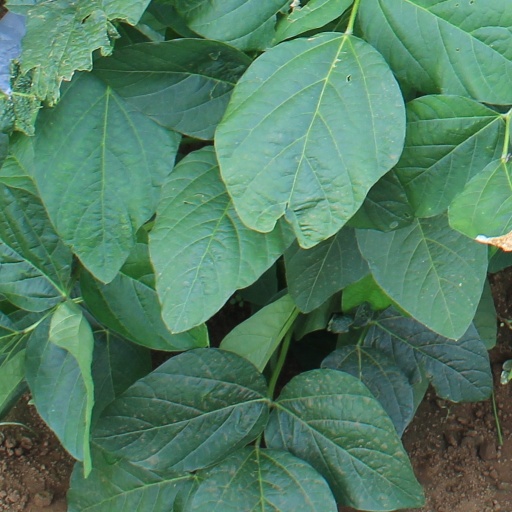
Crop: soybean